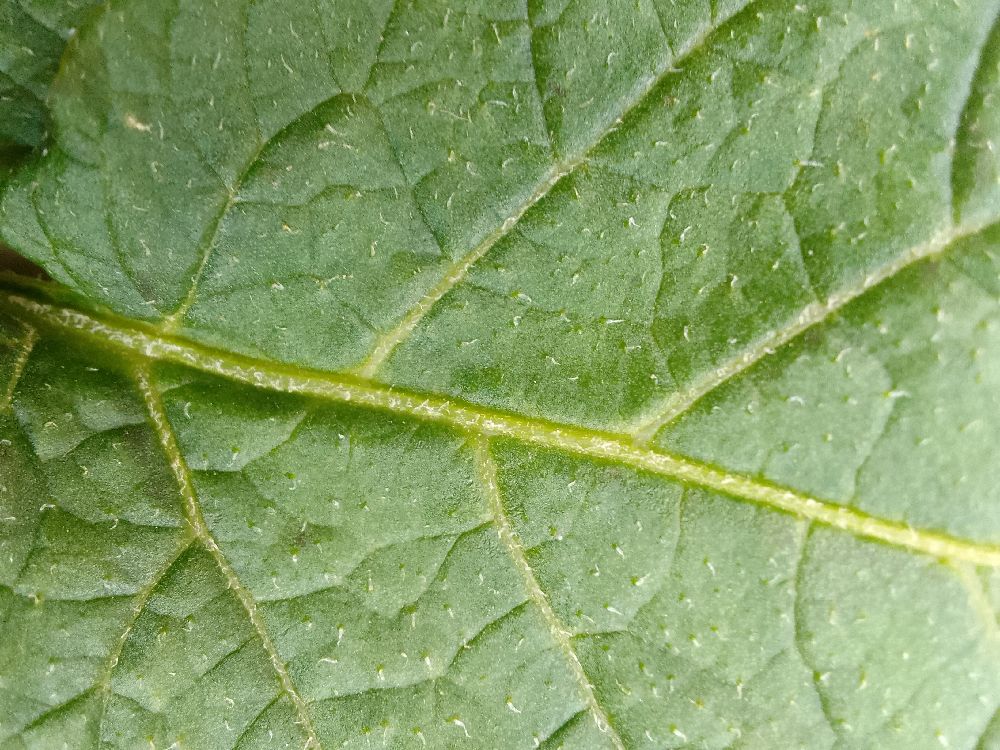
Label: Healthy